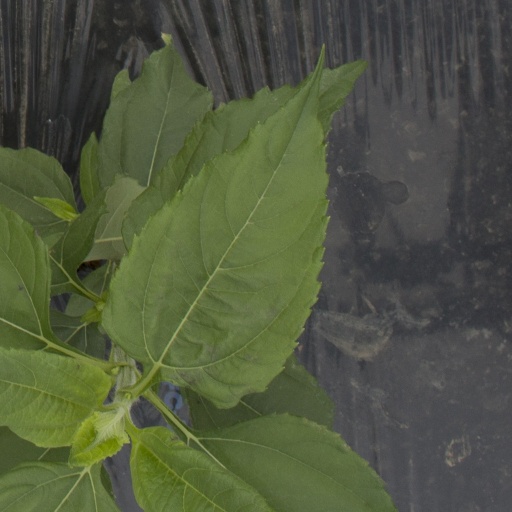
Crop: Jerusalem artichoke